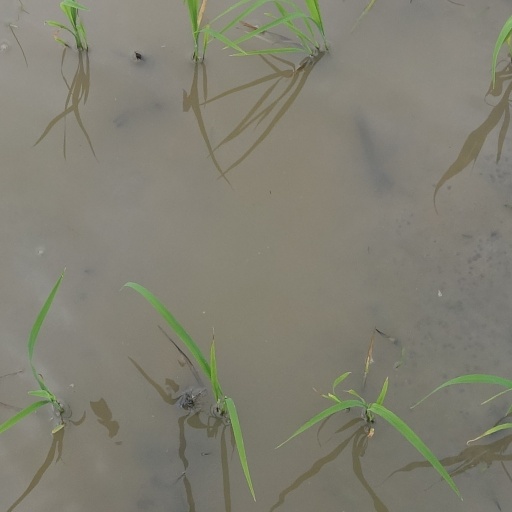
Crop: rice